Entry of the Theotokos into the Temple Church, Iași

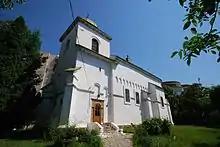
Entry of the Theotokos into the Temple Church

The Entry of the Theotokos into the Temple Church is a Romanian Orthodox church located at 11 Vovidenia Street in Iași, Romania. It is dedicated to the Entry of the Theotokos into the Temple (popularly called "Vovidenia").